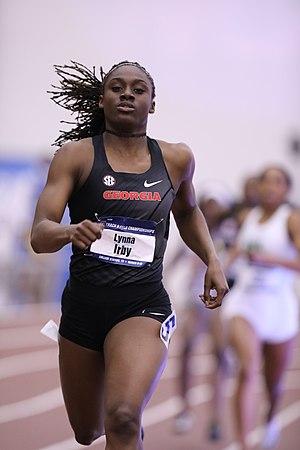
Lynna Irby est une athlète américaine, spécialiste du 400 mètres.